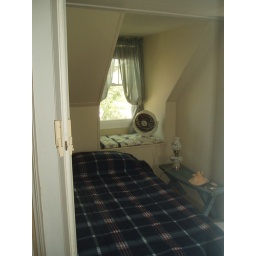
3rd single bed in &amp;quot;kids bedroom